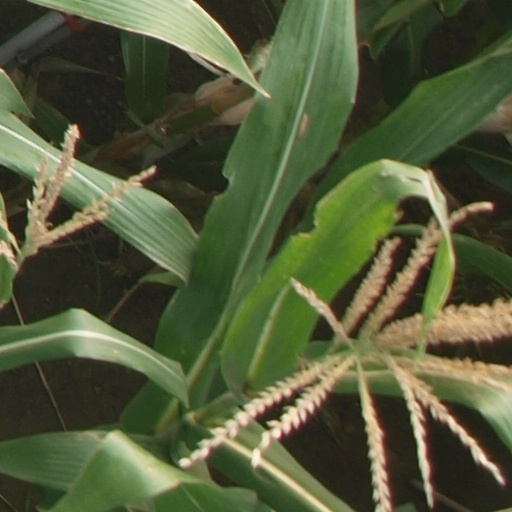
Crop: maize; corn